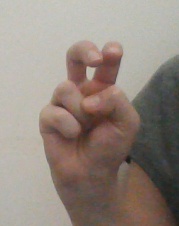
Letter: toot